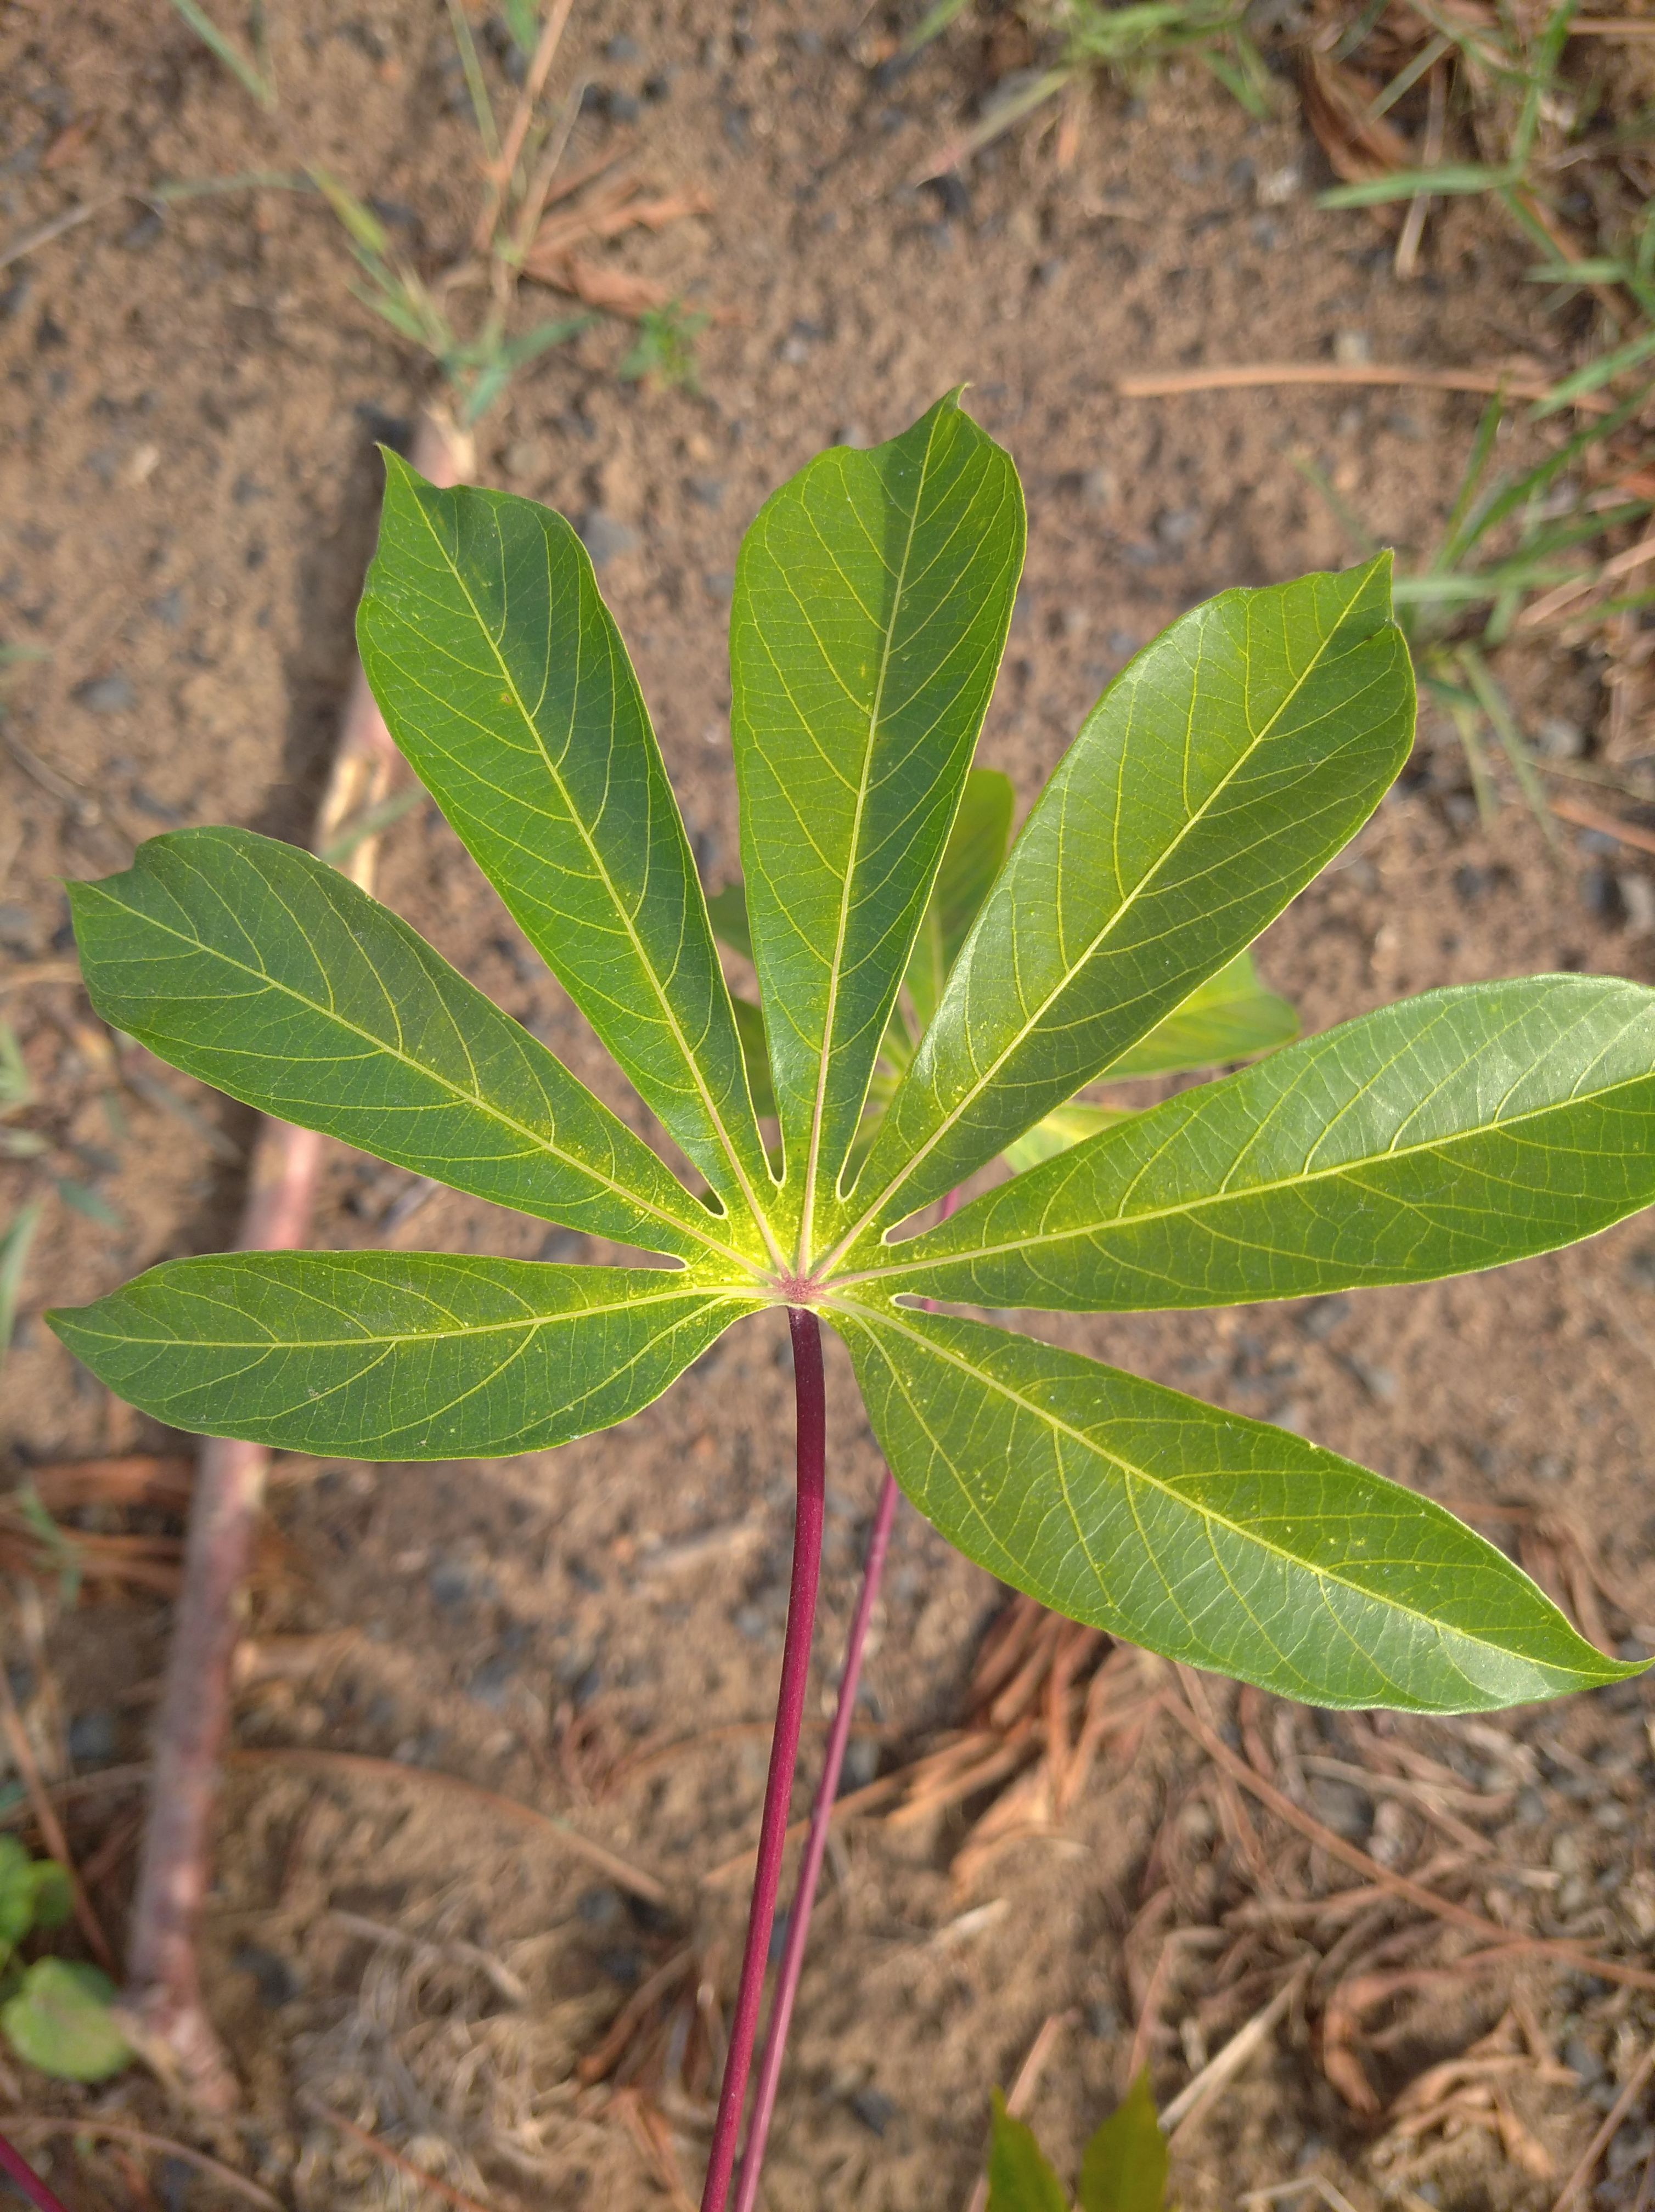
Label: healthy